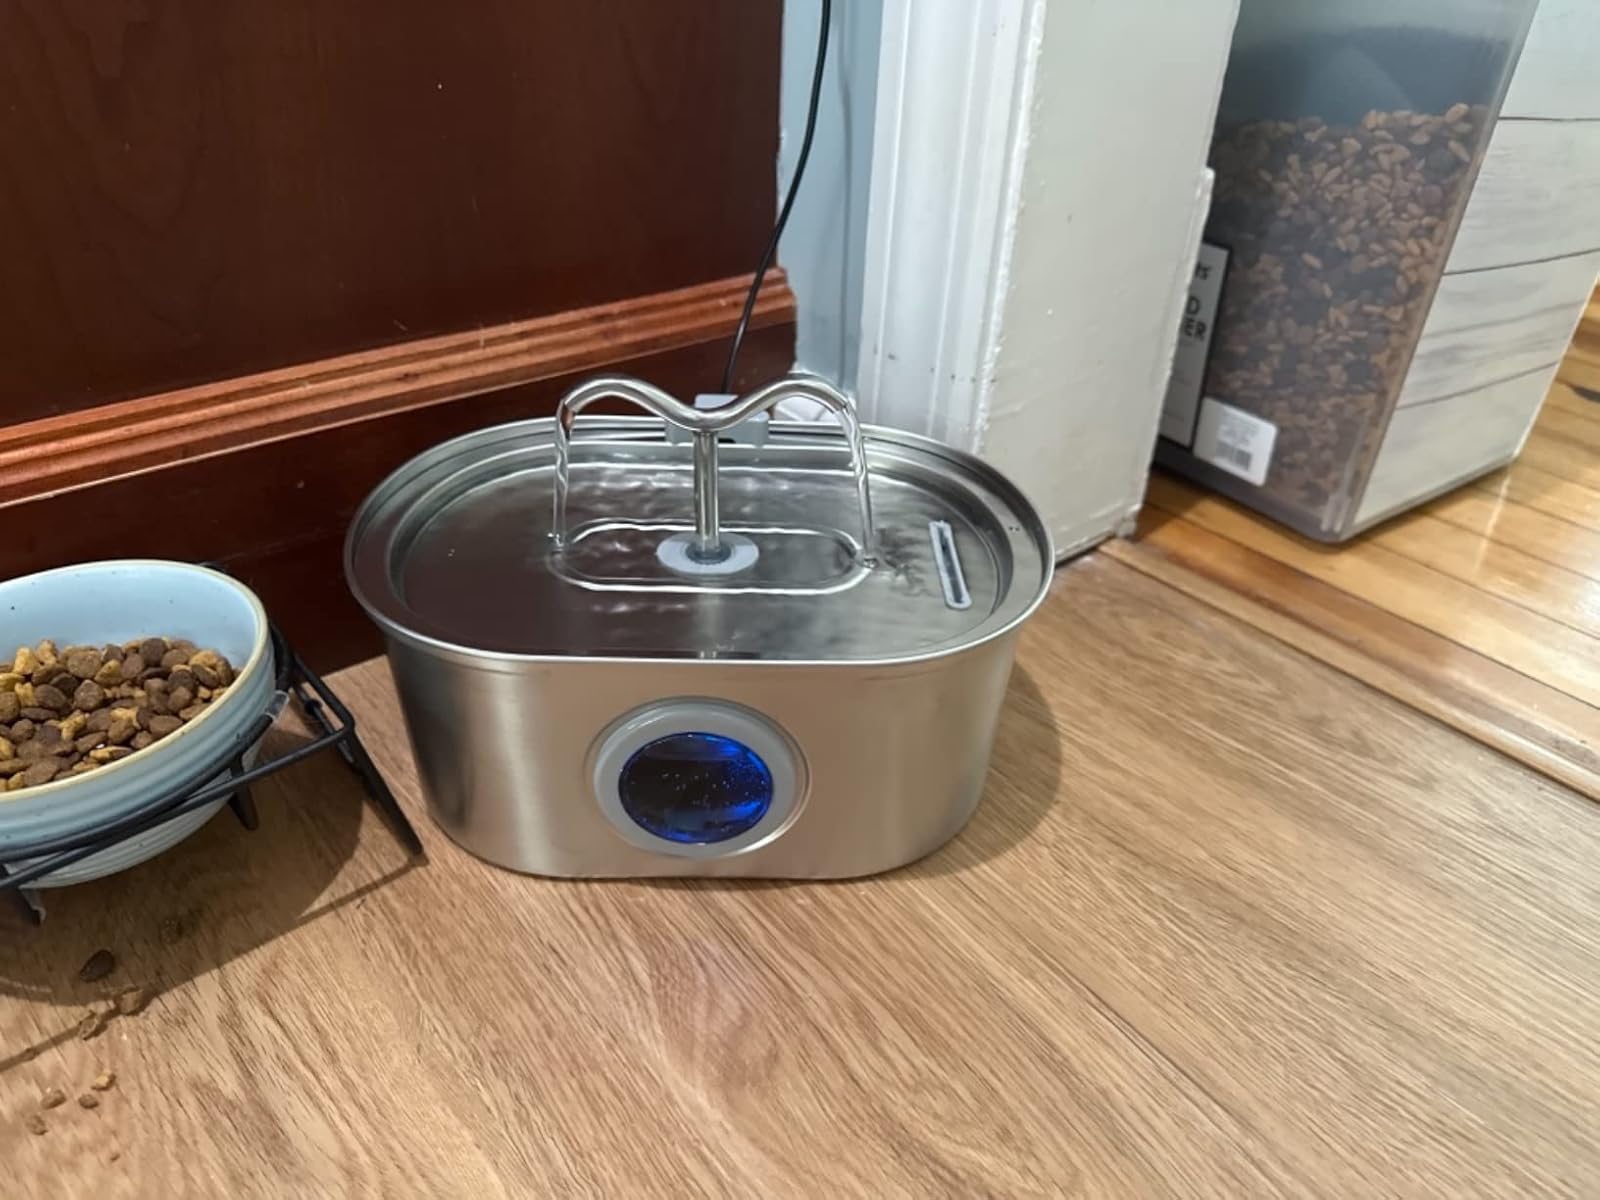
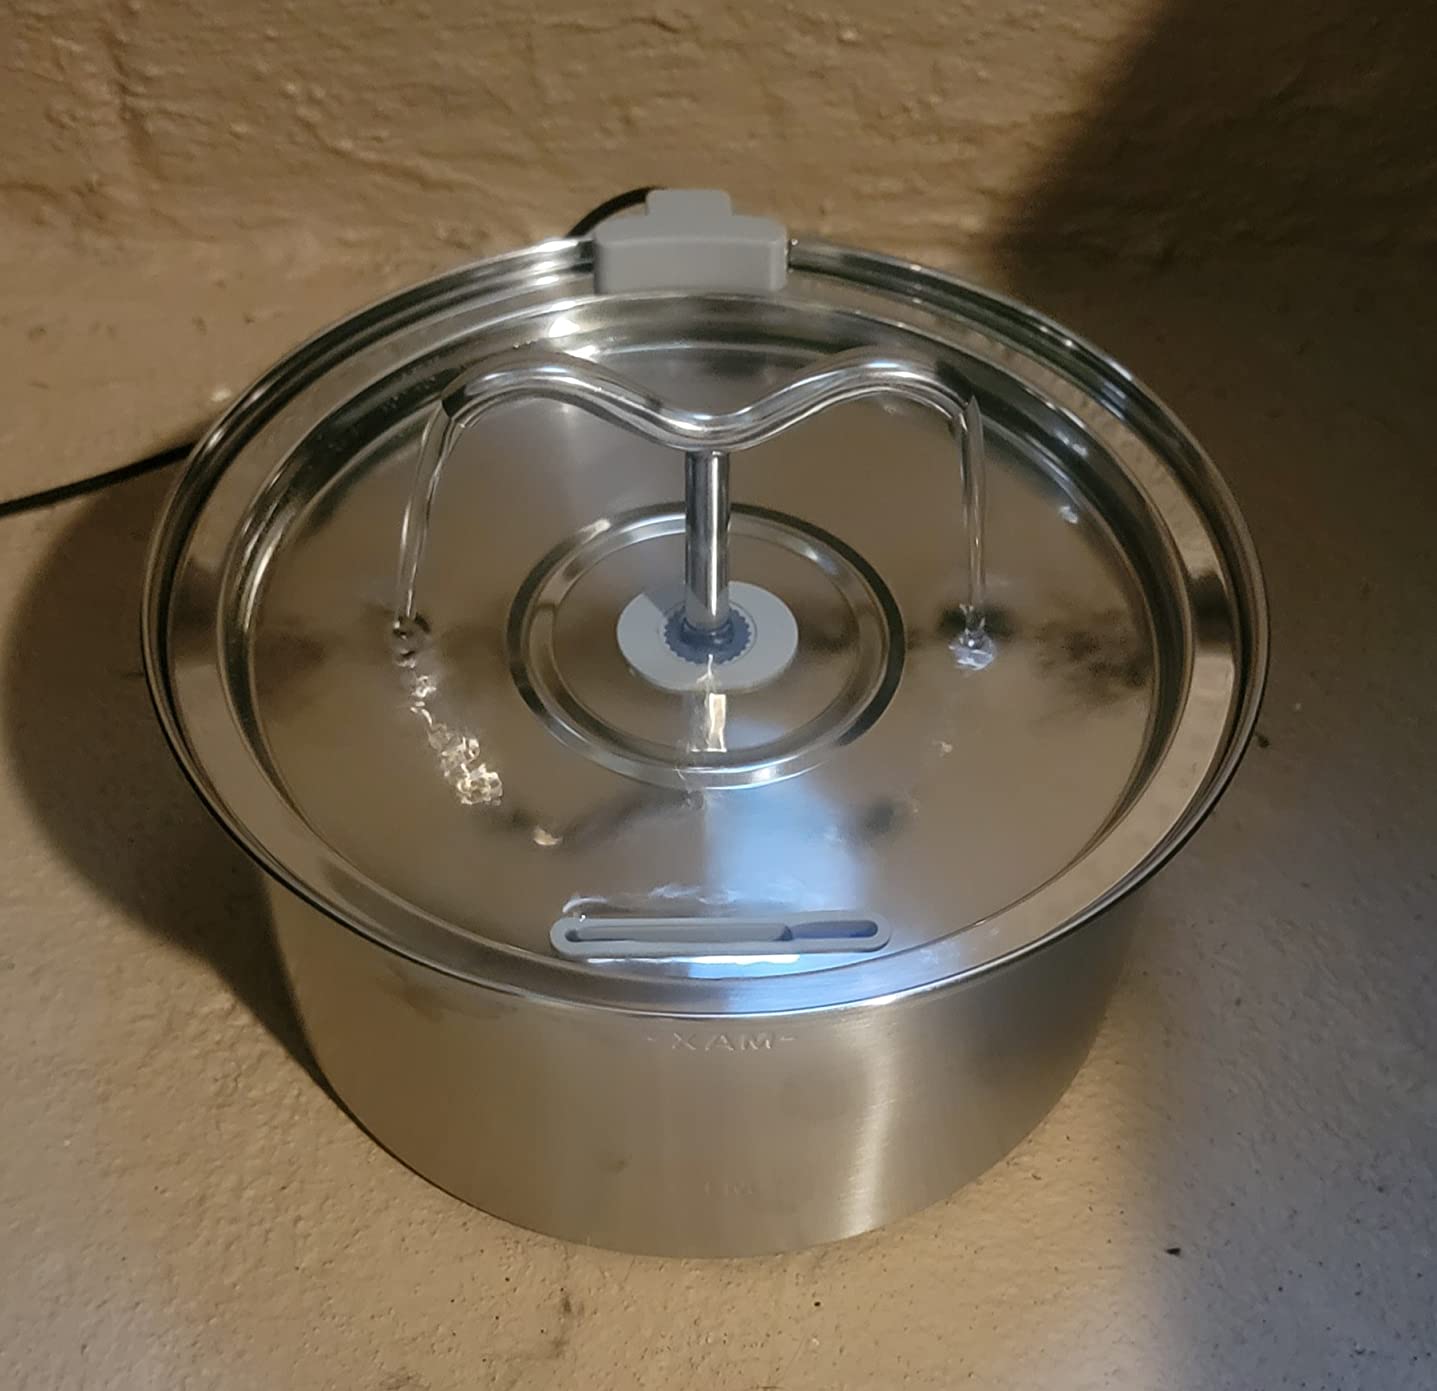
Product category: items_bowl
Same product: no